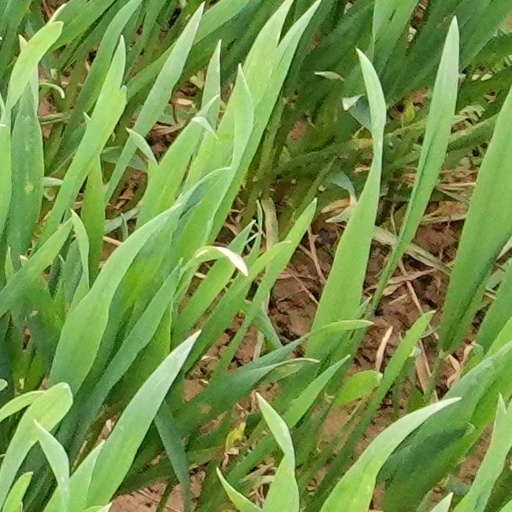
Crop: wheat